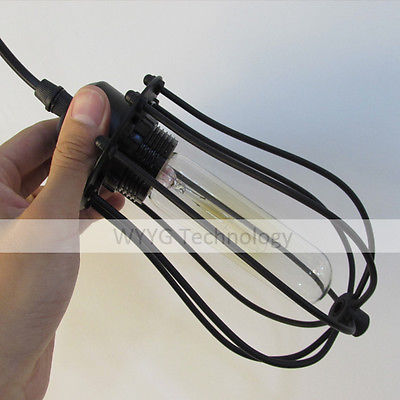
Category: lamp